Cutaway (guitar)

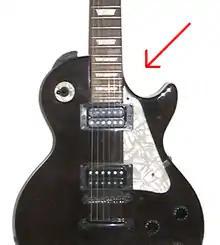
Cutaway on a Les Paul style guitar.

A cutaway on the guitar construction is an indentation in the upper bout of the guitar body adjacent to the guitar neck, designed to allow easier access to the upper frets.